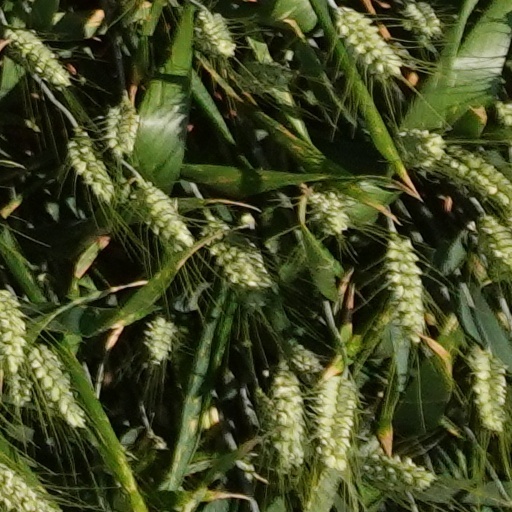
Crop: wheat